Jac Haudenschild

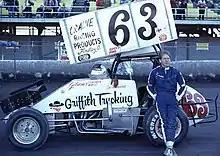
Haudenschild standing beside his sprint car at the Syracuse Mile

Haudenschild spent much of the '90s driving for car owner Jack Elden, with whom he would achieve some of his biggest wins. In 1993, he joined Elden to drive the famous Pennzoil #22. That year, Haudenschild captured the inaugural $100,000-to-win Historical Big One race at Eldora Speedway. He would go on to win the Kings Royal two more times in the Elden #22 in 1994 and 1998, and followed that up with Gold Cup wins at Silver Dollar Speedway in 1998 and 1999, as well as the $50,000-to-win Front Row Challenge as Oskaloosa Speedway in 1999.